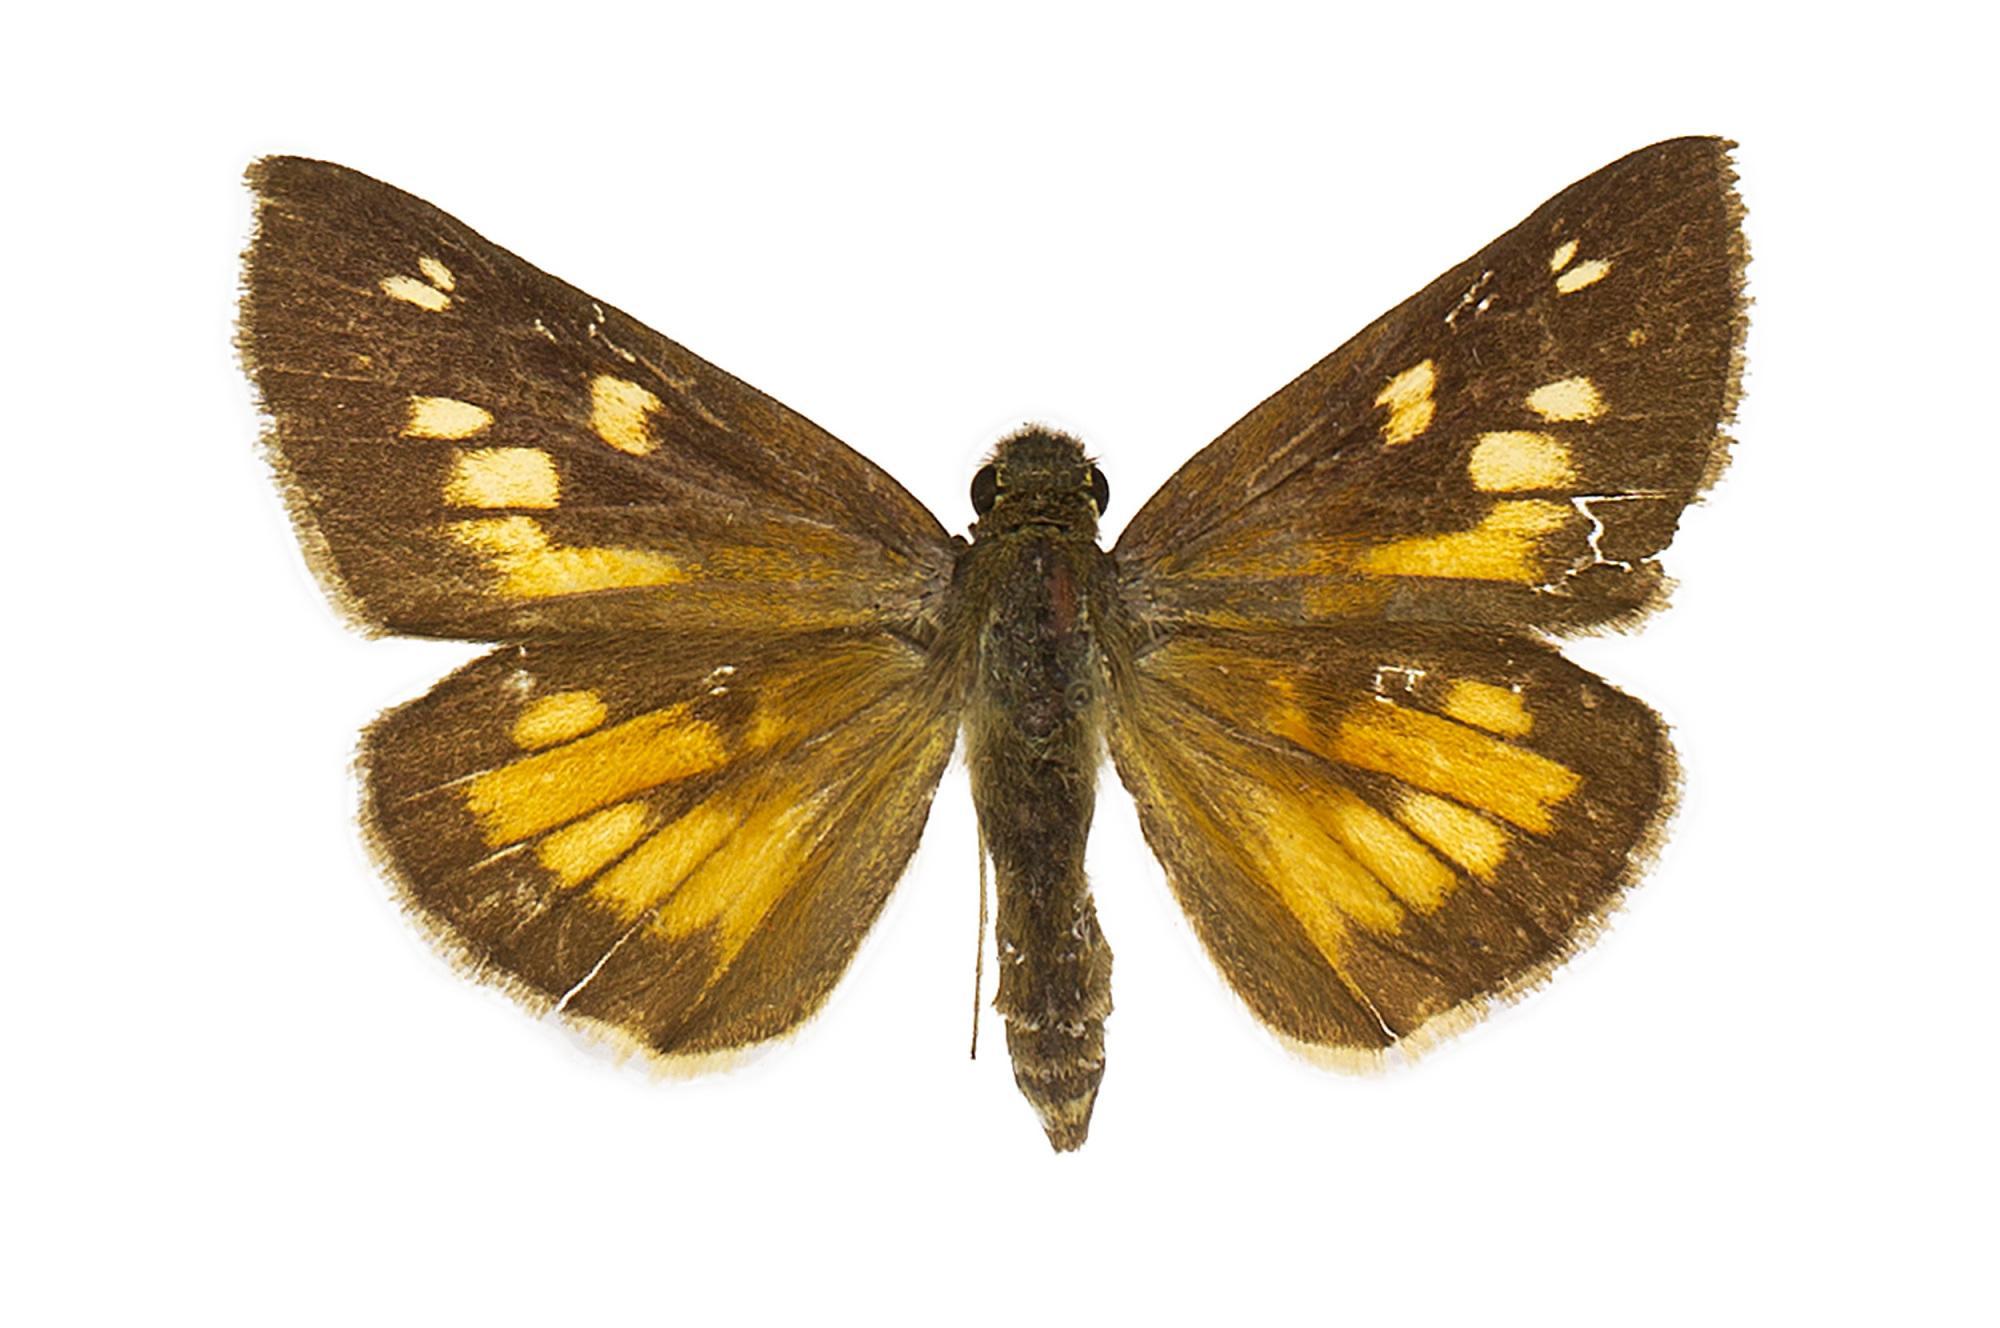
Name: Broad-winged Skipper
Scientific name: Poanes viator
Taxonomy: Animalia, Arthropoda, Hexapoda, Insecta, Lepidoptera, Hesperiidae